Hodgdon Yachts

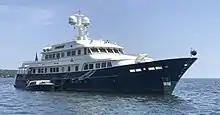
Feadship yacht, "A2", with Hodgdon Yachts "Mini Venetian Limo Tender"

As a result of building a custom yacht tender—a vessel that ferries passengers from a large vessel to shore—for Steven Spielberg's super yacht, "Seven Seas", Hodgdon saw a market for such craft and developed two tender sizes in two configurations—open and "limo" (with a roof that raises up)—from . According to the company's specifications, their top speeds are 34 and 36 knots respectively.